Denver Guardian

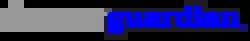
Logo for the "Denver Guardian"

The Denver Guardian was a fake news website, which became known from a popular untrue story about Hillary Clinton posted on the site on November 5, 2016, three days before the 2016 U.S. presidential election, which Clinton lost. The story, entitled "FBI Agent Suspected In Hillary Email Leaks Found Dead In Apparent Murder-Suicide", alleged that an FBI agent investigating Clinton had been found dead in a Maryland house fire. The story was shared on Facebook (a news source for "44 percent of U.S. adults") more than half a million times and earned more than 15.5 million impressions. According to a "Denver Post" newspaper story on the "Denver Guardian" and the Clinton article,